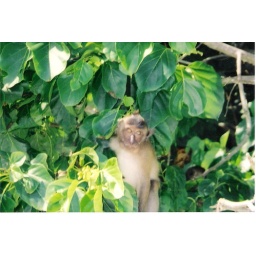
-where- Phuket, Thailand-when- Dec '02-what- monkey in trees